Thelymitra macrophylla

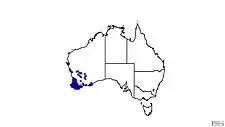
Collection data of "T. macrophylla" from the Australasian Virtual Herbarium

"Thelymitra macrophylla" is a tuberous herbaceous perennial with a single thick, leathery, strap-like leaf long and wide. Between two and twenty-five dark blue to purplish flowers, wide are borne on a flowering stem tall. The sepals and petals are long and wide. The column is white to pale blue or pinkish, long and wide. The lobe on the top of the anther is long, wide and dark brown with a yellow tip. The side lobes have toothbrush-like tufts of white hairs. The flowers are strongly scented, insect pollinated and open in sunny weather. Flowering occurs from August to October.